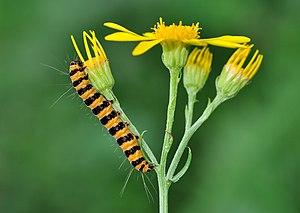
Chenille de Goutte de sang (Tyria jacobaeae) sur une inflorescence de Séneçon de Jacob (Jacobaea vulgaris) près d'un lac de barrage à Ahlen, en Allemagne.